Whitney Port

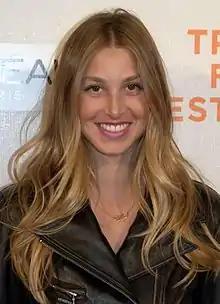
Port at the 2009 Tribeca Film Festival

In 2006, MTV developed the reality television series "The Hills" as the spin-off of "". It originally chronicled the lives of Lauren Conrad, who appeared on its predecessor, her housemate Heidi Montag, and friends Audrina Patridge and Port. During production of the first season, Port and Conrad held internships with "Teen Vogue" under the direction of West Coast "Vogue" editor Lisa Love, who stated the girls had to interview successfully for the positions, "regardless of what the cameras wanted". In 2007, Port notably tripped down the stairs during a live segment for "Good Morning America". During the third season of "The Hills", Port was promoted as the West Coast fashion contributor for "Teen Vogue", and left the position in 2008. Later that year, Port and Conrad began interning with Kelly Cutrone's public relations firm, People's Revolution. Port rejected an opportunity to become housemates with Conrad and Patridge, saying she "[prefers] to keep some things private".